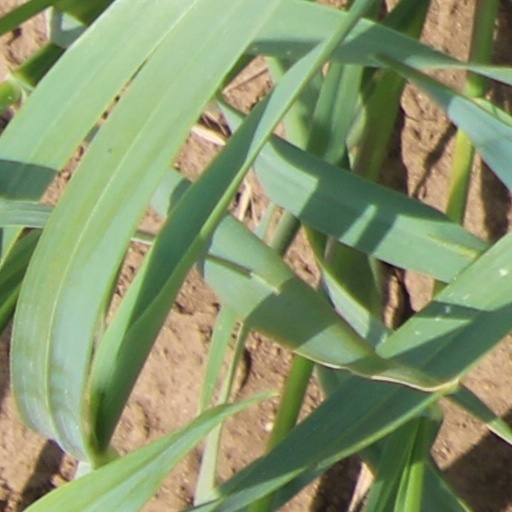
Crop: wheat